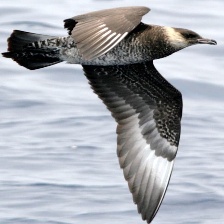
Species: POMARINE JAEGER
Scientific name: STERCORARIUS POMARINUS